Montesardo

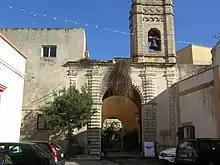
Castle

The castle is located in the old town center. It is said to have been commissioned by the Caracciolo family or those related to the Orsini family. It was built between the 15th and 16th centuries. Over time, the original layout has been considerably changed as the building has undergone significant transformations.